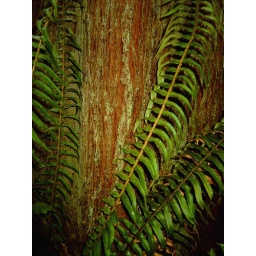
Dark day in December, sword fern and red cedar